Lake Centennial (Maryland)

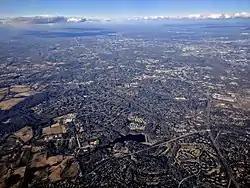
Aerial view of the lake from the south, with surrounding suburb of Ellicott City, Maryland

Centennial Lake is a man-made reservoir, in a park in Howard County, Maryland, near Columbia, Maryland and Clarksville, known as Centennial Park. It was created by damming the Centennial Branch of the Little Patuxent River. The lake and the park feature a dam, a wildlife area, a walking trail, boating, fishing, and other recreational activities. The park is owned by the Howard County Department of Recreation and Parks.